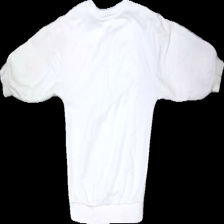
View: back
Type: Sweater
Category: Children
Brand: H&M
Colors: Pink, Blue, Orange, Black, Purple, White, Multicolor
Material: 83% bomull 17% polyester
Pattern: Other
Cut: C-collar
Size: 110
Season: All
Stains: Minor
Damage: smuts fläck/ luddigt
Damage location: middle right
Damage 2: luddigt
Damage 2 location: middle center
Damage 3: luddigt
Damage 3 location: middle center
Price range: <50
Recommended usage: Export
Description: sweater med tryck